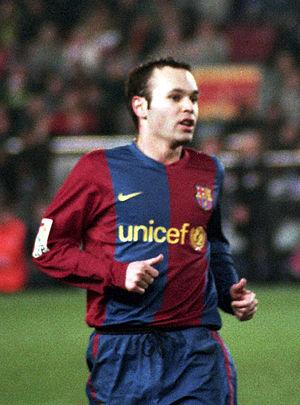
Andrés Iniesta Luján, né le 11 mai 1984 à Fuentealbilla dans la communauté autonome de Castille-La Manche, est un footballeur international espagnol évoluant au poste de milieu de terrain au Vissel Kobe.